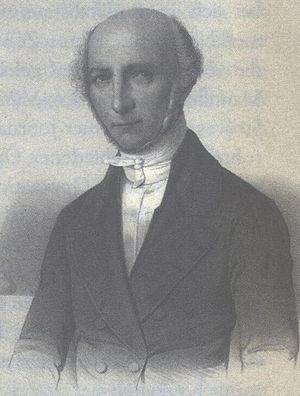
Johann Baptist Bekk était un juriste et homme politique libéral badois.